Nathaniel Shilkret

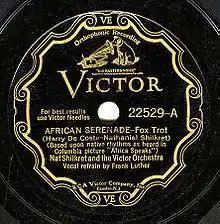
"African Serenade", a 1930 issue of a Nathaniel Shilkret composition recorded with the Victor orchestra

He composed and arranged thousands of pieces. His best-known popular composition was "The Lonesome Road", first sung by co-writer Gene Austin, and later by Jules Bledsoe (dubbing Stepin Fetchit) in the final scene of the 1929 part-talkie film version of "Show Boat", and recorded by more than two hundred artists, including Louis Armstrong, Bing Crosby, Frank Sinatra and Paul Robeson. He composed the theme song "Lady Divine" for the Academy Award-winning film "The Divine Lady" in 1929. He also composed the theme song "Some Sweet Day" for the film "Children of the Ritz" in the same year. His composition "Jeannine, I Dream of Lilac Time" sold almost two million copies of sheet music and was also recorded by over a hundred top artists, including Louis Armstrong, Skitch Henderson, Guy Lombardo, The London Philharmonic Orchestra, John McCormack, Mitch Miller, Hugo Montenegro, The Platters, and Lawrence Welk.